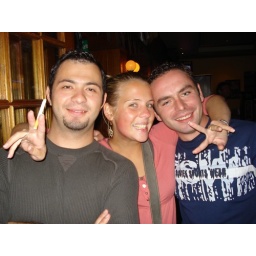
memo, chat and me.toujours in beach house